List of RAF aircrew in the Battle of Britain (V–Z)

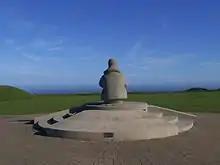
Battle of Britain Memorial at Capel-le-Ferne

The Battle of Britain Memorial Trust, founded by Geoffrey Page, raised funds for the construction of the Battle of Britain Memorial at Capel-le-Ferne near Folkestone in Kent. The Memorial, unveiled by Queen Elizabeth The Queen Mother on 9 July 1993, shares the site with the Christopher Foxley-Norris Memorial Wall on which a complete list of "The Few" is engraved.